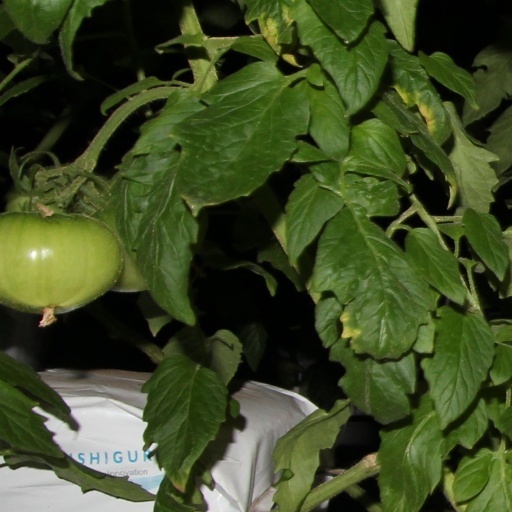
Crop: tomato